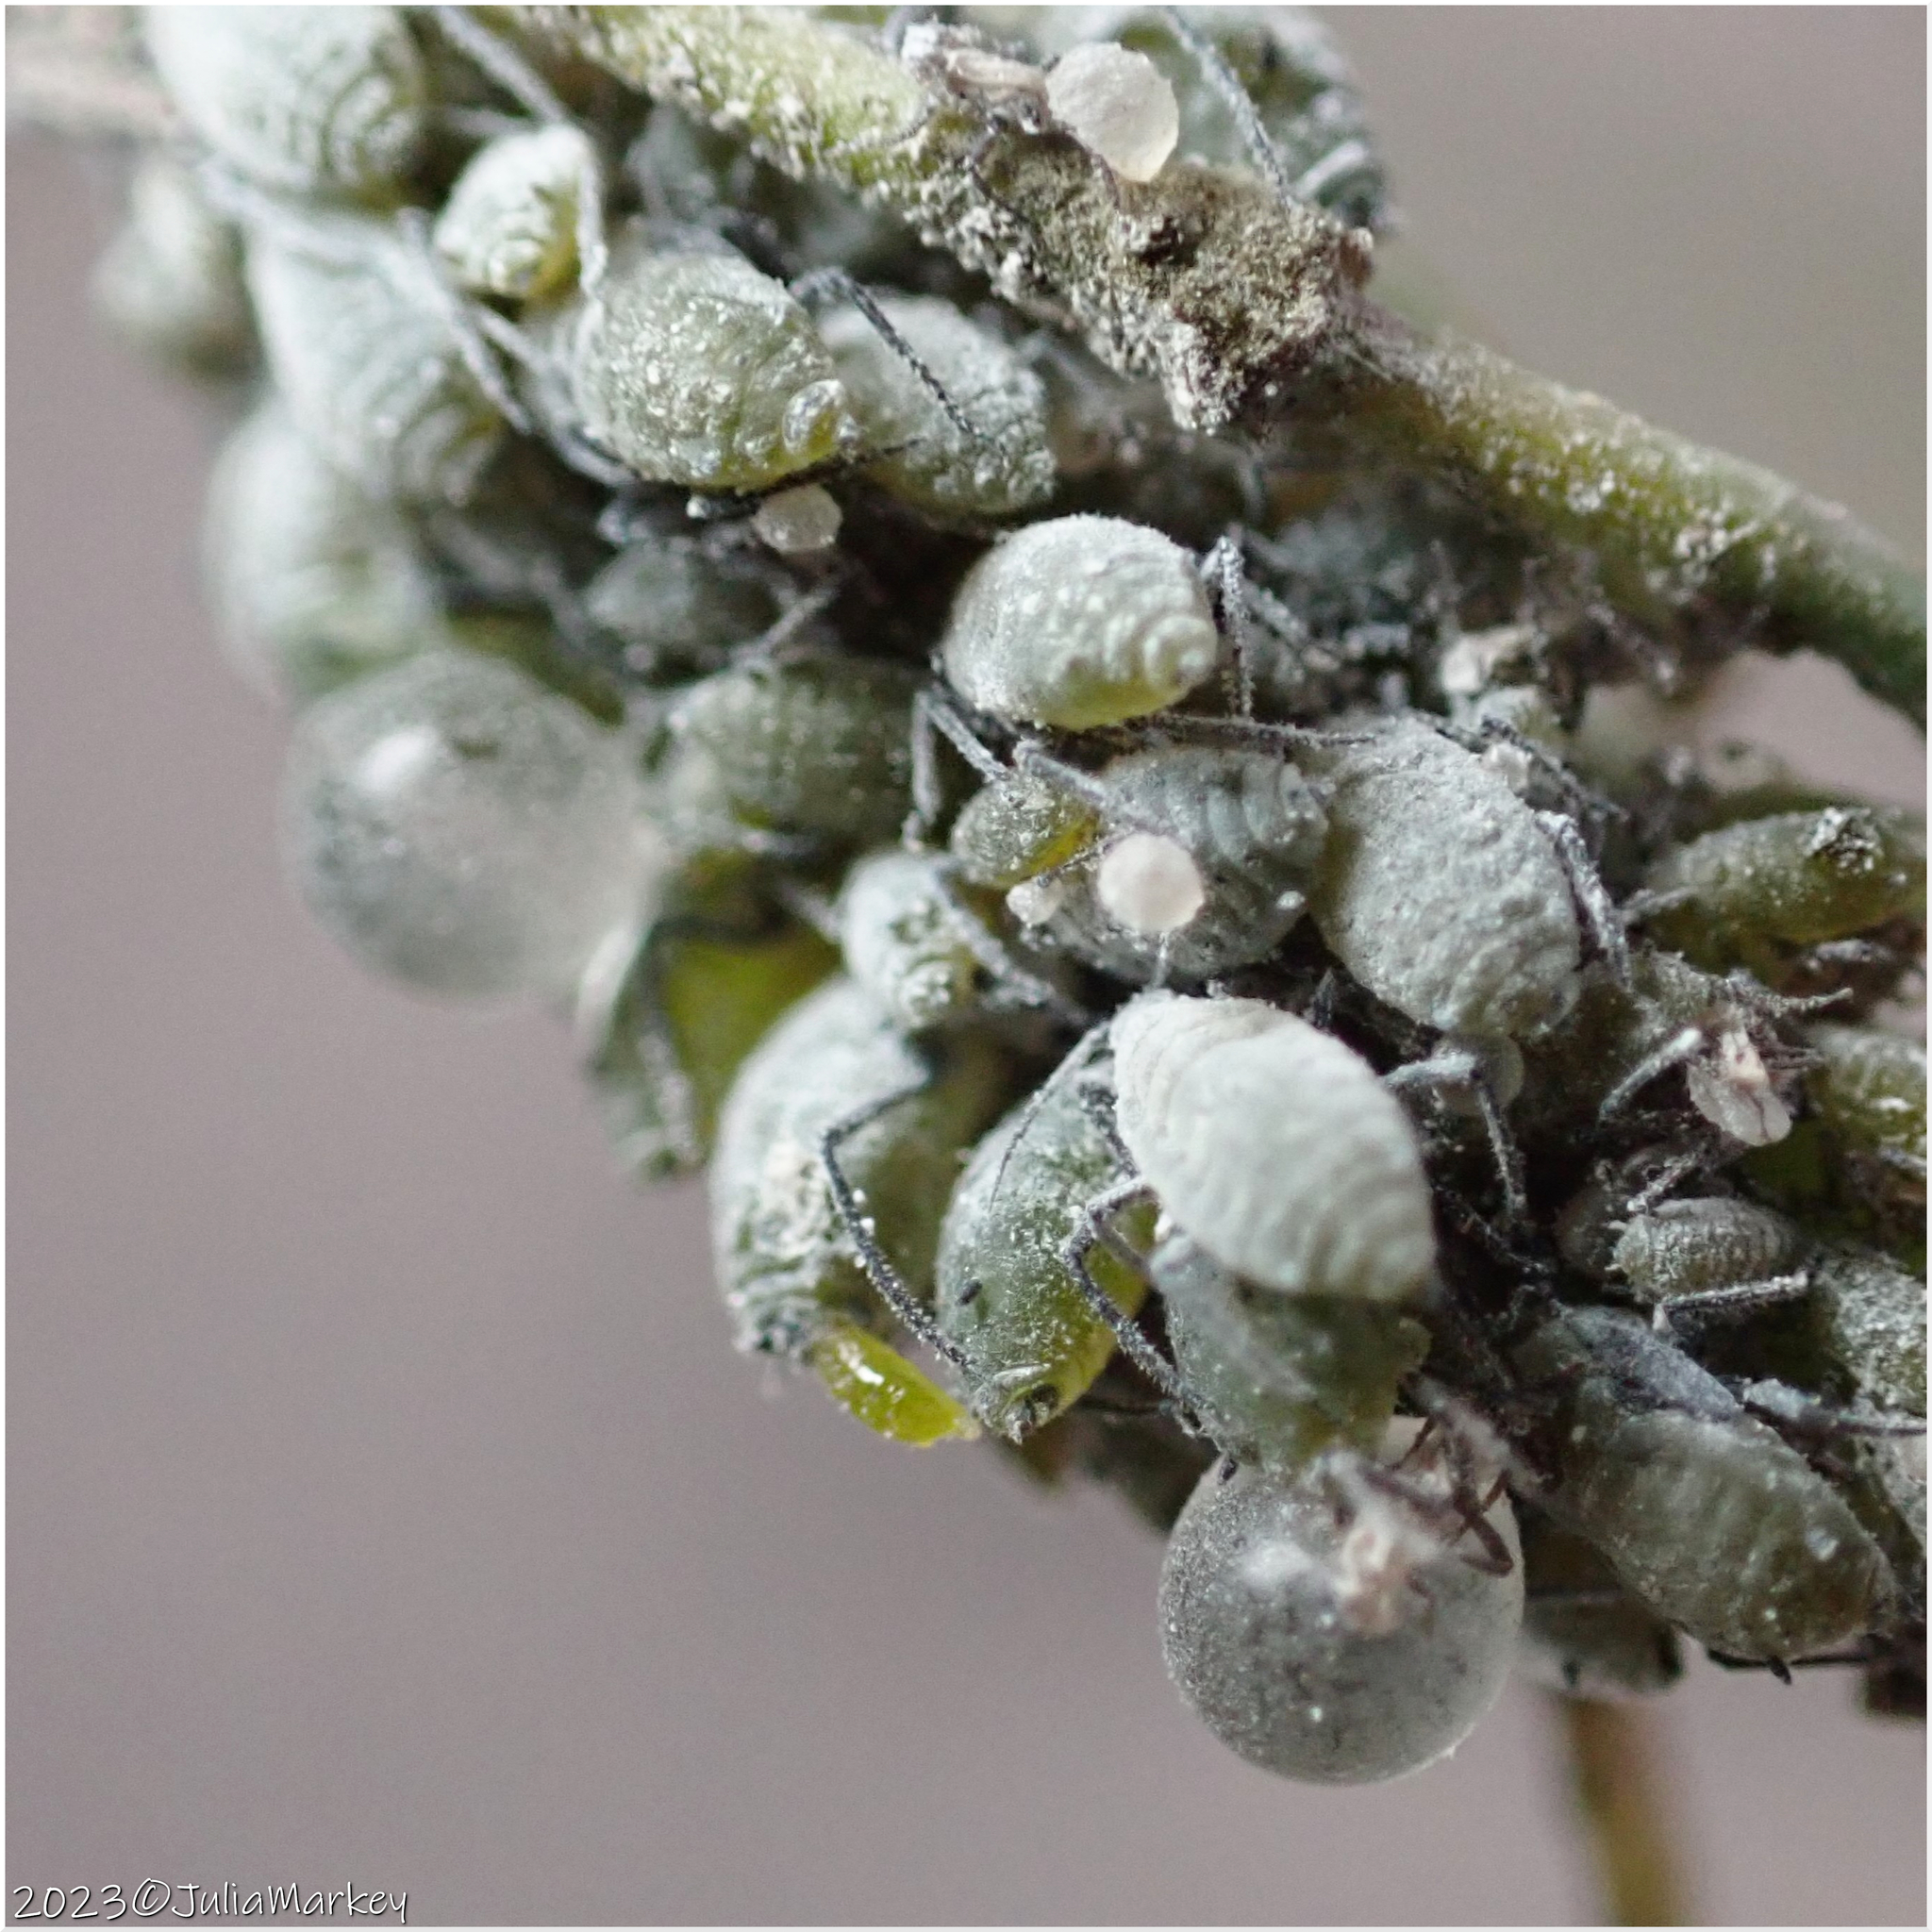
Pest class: cabbage_aphid